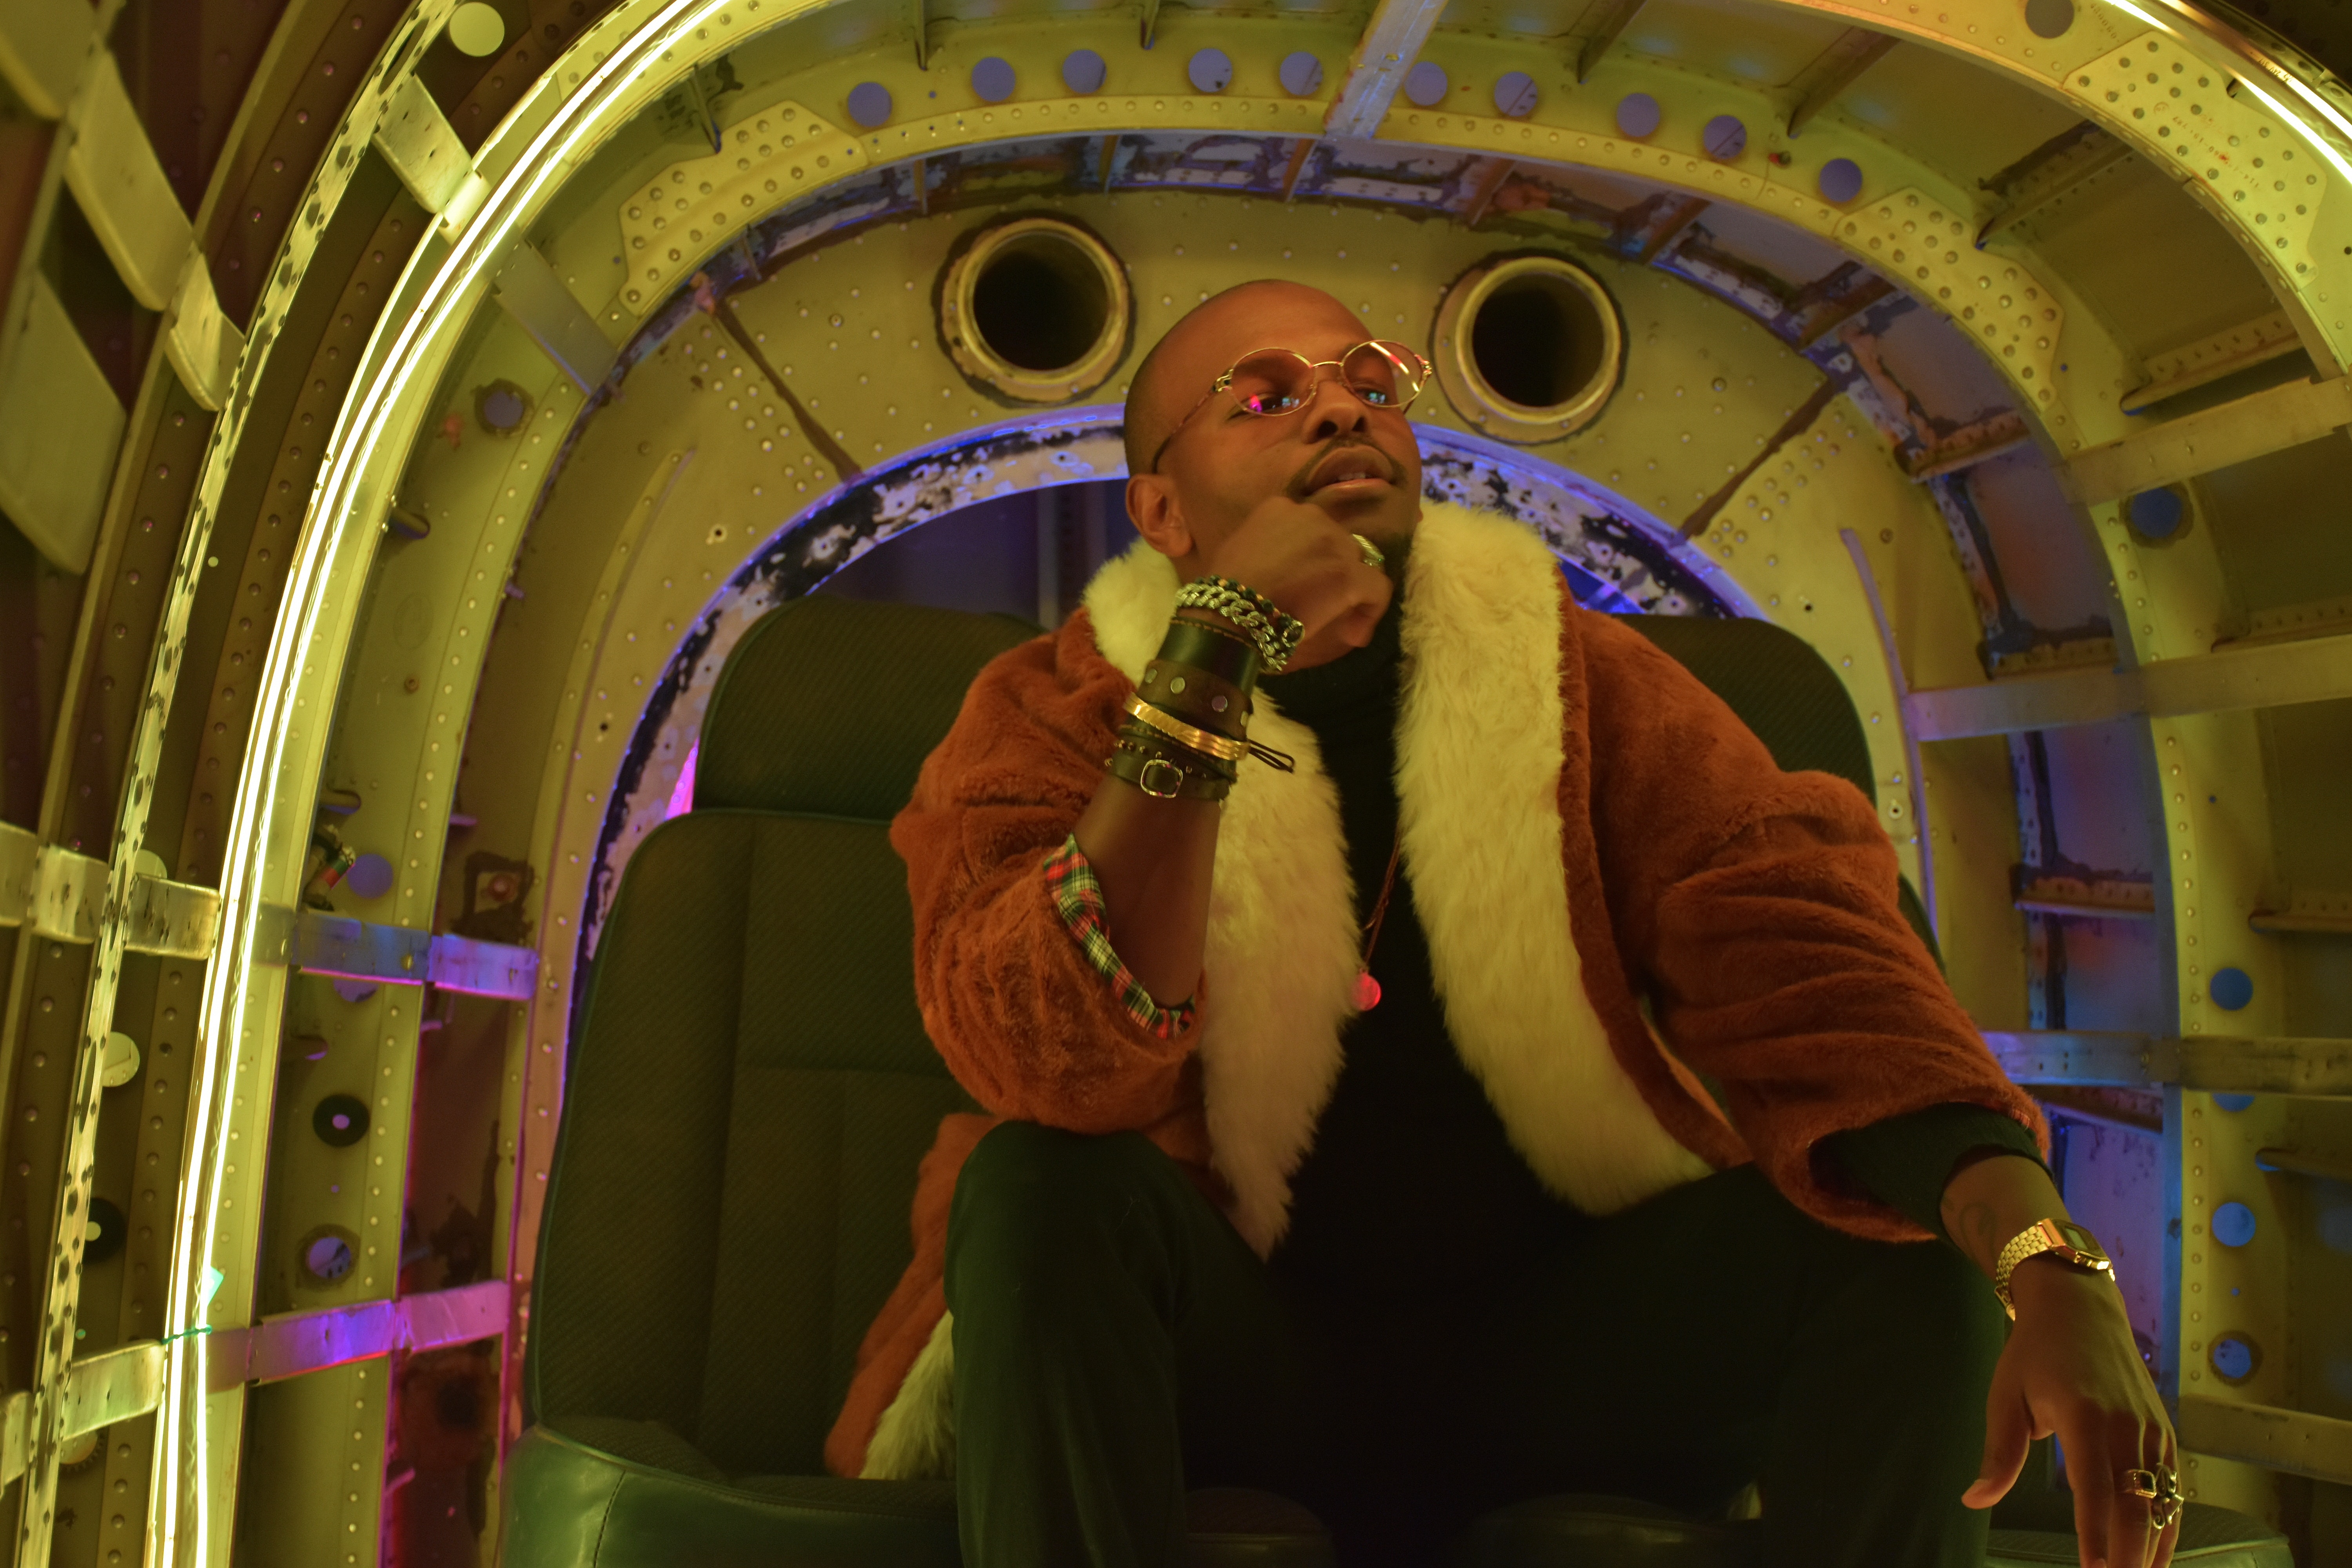
yellow, fun, recreation, world